Telephone (sternwheeler)

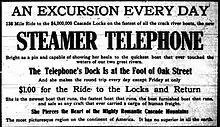
Advertisement for steamer "Telephone", published September 25, 1905

On September 19, 1905, "Telephone" was advertised as making daily runs to Cascade Locks, Oregon, departing the Oak Street dock in Portland at 8:30 a.m. (9:00 a.m. on Sundays). Excursion work dropped off sharply by mid-October 1905 with the coming of the fall rainy weather. The Lewis and Clark Centennial Exposition, which had brought a lot of visitors into Portland, also ended on October 14, 1905.